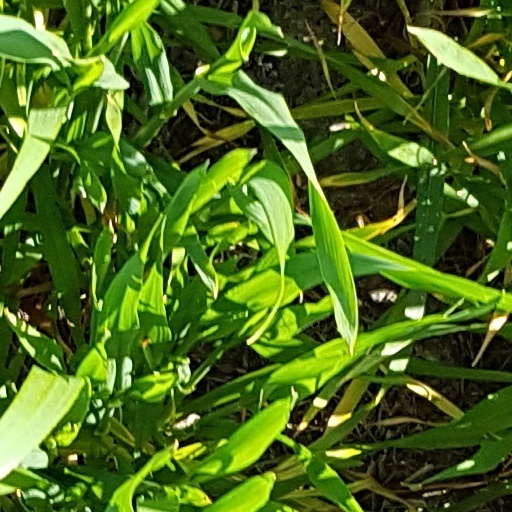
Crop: wheat